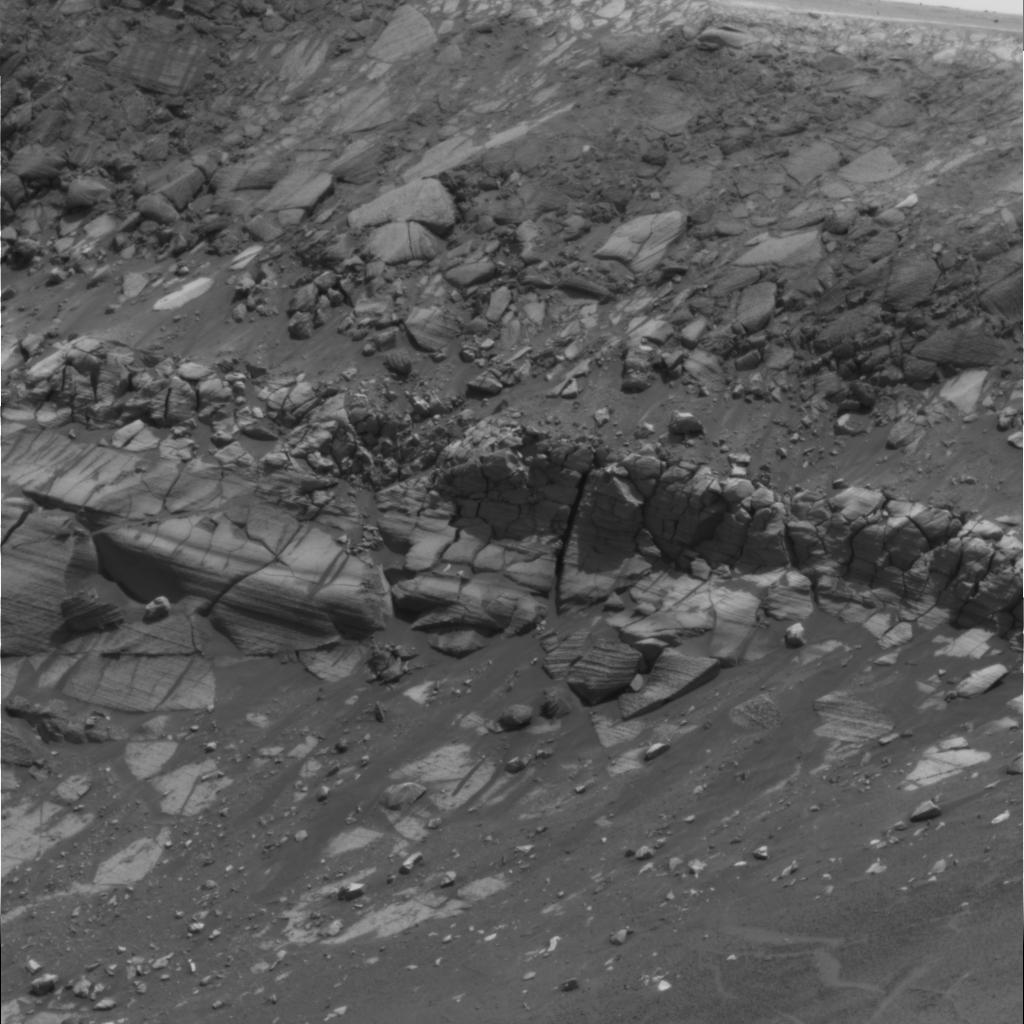
Surface features visible: Rock Outcrops, Float Rocks, Clasts, Rock (Linear Features), Soil, Nearby Surface